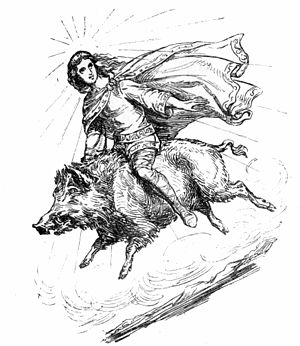
Gyldenbørste
Frej rider på Gyldenbørste
Gyldenbørste er Frejs prægtige galt. Den har, som navnet antyder, gyldne børster og er flot og velnæret. Den kan løbe over vand og gennem luften og bruges som ridedyr. Galten har den egenskab, at uanset hvor den befinder sig, kan den oplyse verden, som var det dag.